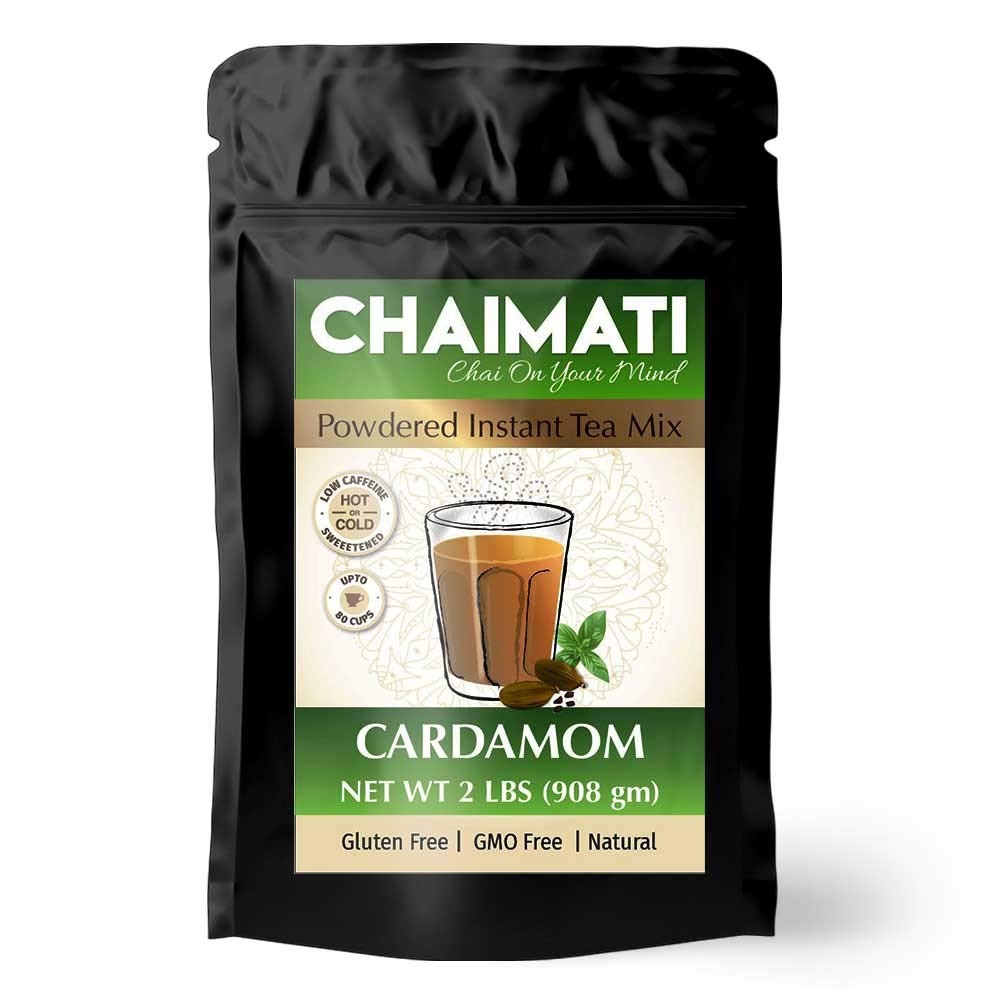
Item Name: ChaiMati - Cardamom Chai Latte - Powdered Instant Tea Premix, 2 lbs Jar - Makes 100 Cups - Hot or Iced, Very Low Caffeine, Ready in seconds, Great for Gifting & Party - gets 'Chai on your Mind"
Bullet Point 1: CHAIMATI means "CHAI ON YOUR MIND" - Just add Hot Water to 1 - 2 spoons of powder and enjoy anytime during the day hot or iced.
Bullet Point 2: 100% NATURAL - No artificial colors, No flavors, & No preservatives. All natural and safe ingredients
Bullet Point 3: BALANCED FLAVOR - Sweetened in the right proportion with Milk, Tea & Cardamom for best tasting Chai Latte
Bullet Point 4: GREAT VALUE & PACKAGING - Contains 2 pounds in a Resealable Bag - Makes 100 Flavorful Cups
Bullet Point 5: GLUTEN FREE, GMO FREE, BPA FREE, LOW FAT, LOW CAFFEINE, PRODUCT OF INDIA
Product Description: CHAIMATI brings the classic Indian Chai right to your kitchen and into your heart. It will definitely put "Chai on your Mind" all day. A cup of chai is unique and very different than the typical tea with milk. It awakens your senses and makes you feel alive. We are undoubtedly crazy about chai and want you to be enriched by the same experience too. With Chaimati, we have mixed the flavour of chai in a latte mix to make it even more unique and special for you. Our Cardamom flavored Chaimati is expertly blended with the goodness of Cardamom along with small proportions of cinnamon, ginger and black pepper making it the perfect chai latte. It is super easy to prepare as it is sweetened in the right proportion with milk, tea and spices for an excellent cup of chai latte.
Value: 32.0
Unit: Ounce

Price: 19.99